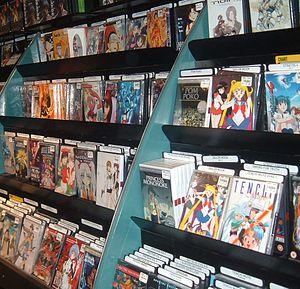
Street Fighter IV est un jeu vidéo de combat développé conjointement par Dimps et Capcom, puis édité par Capcom, sorti en 2008 sur borne d'arcade sur le système Taito Type X². Il est adapté début 2009 sur les consoles PlayStation 3 et Xbox 360. Une version PC pour Windows est sortie début juillet 2009, et une adaptation pour iPhone OS a suivi en mars 2010.
Une série d'animation pour adultes désigne une série d'animation ciblant une audience adulte. Les émissions ou films de télévision sont considérés comme réservés aux adultes pour plusieurs raisons. Certaines productions sont notées pour un scénario général précis et explicite, tandis que d'autres adoptent des thèmes comme la violence ou le sexe, qui ne conviennent en aucun cas à une audience jeune. Bon nombre de dessins animés pour adultes démontrent des points de vue de la vie perçues par les adultes.